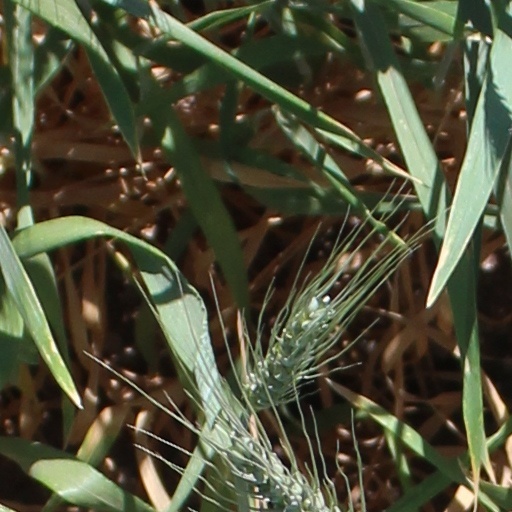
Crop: wheat